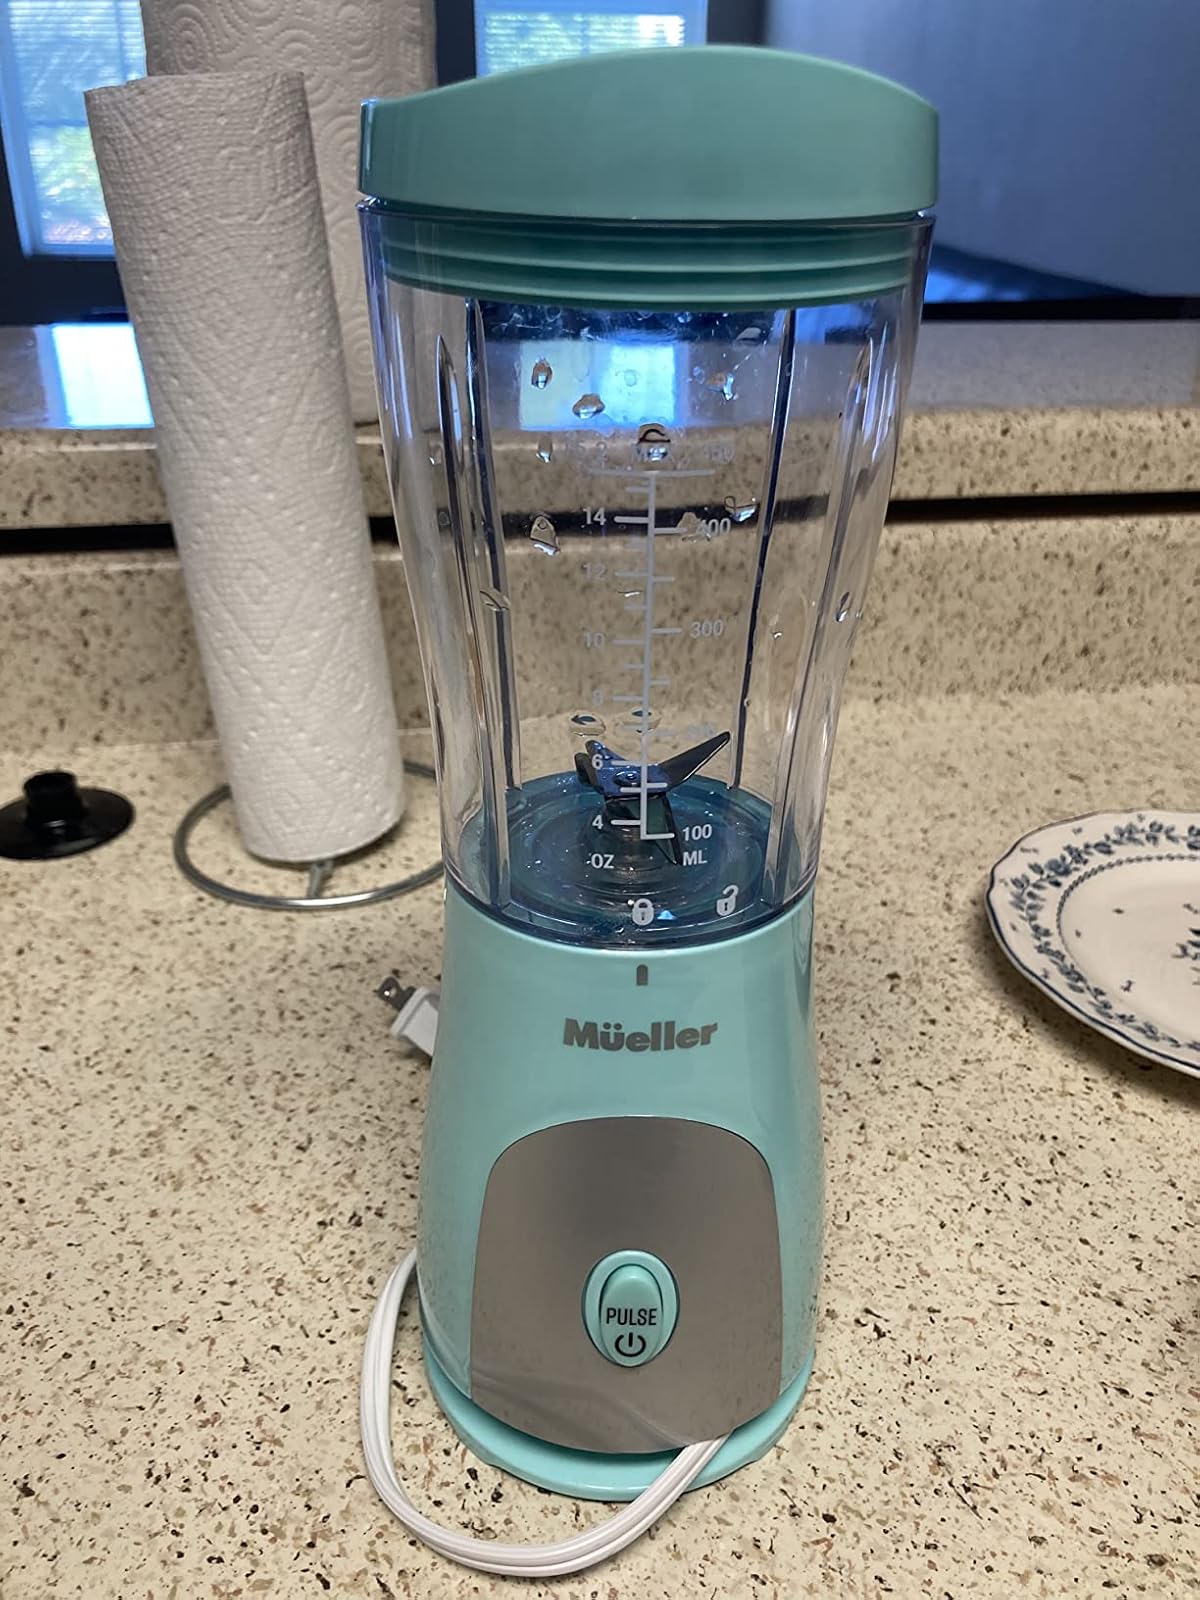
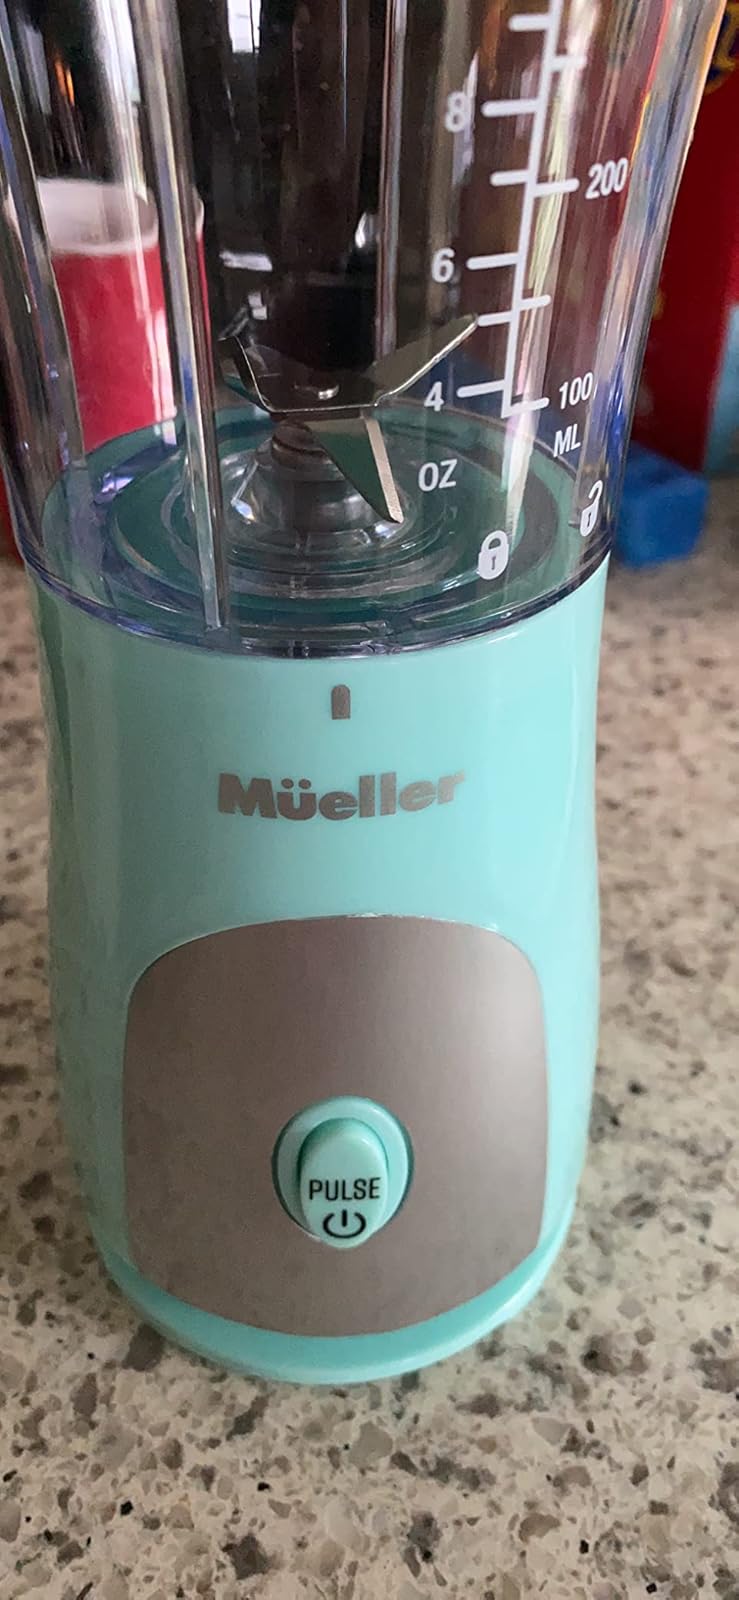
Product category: items_blender
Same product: yes